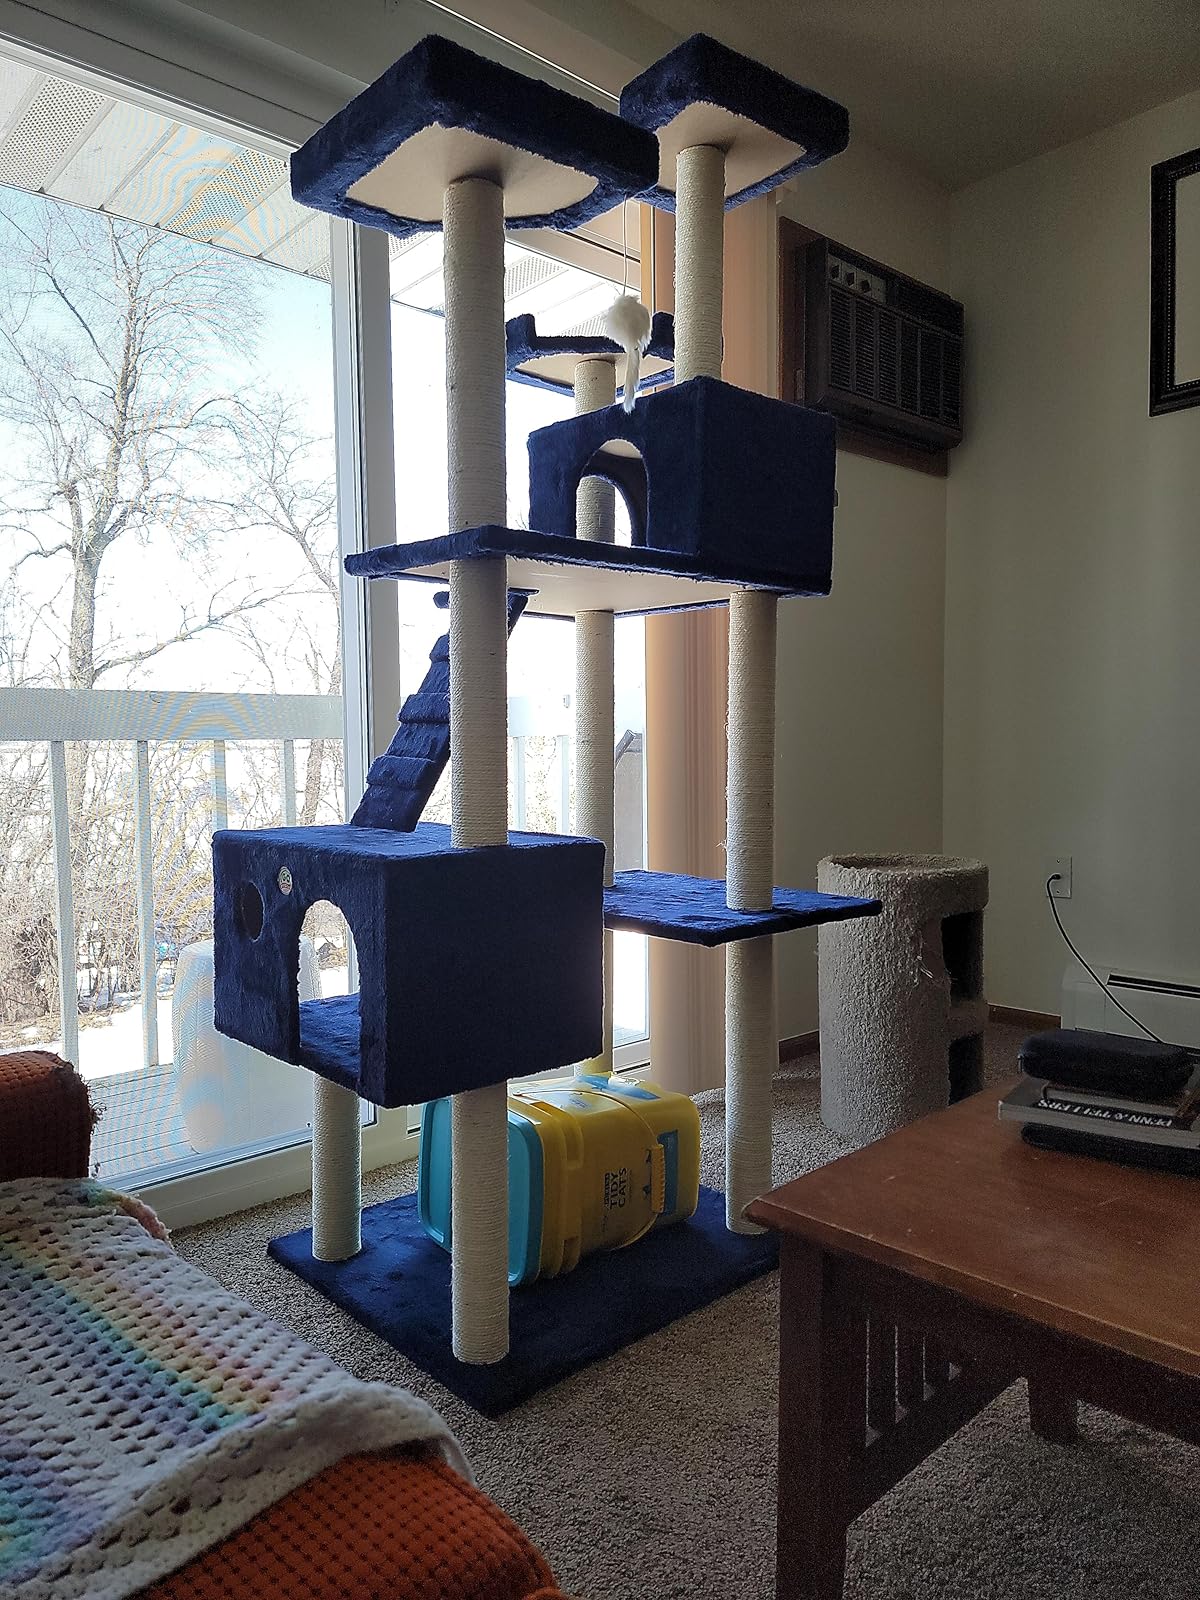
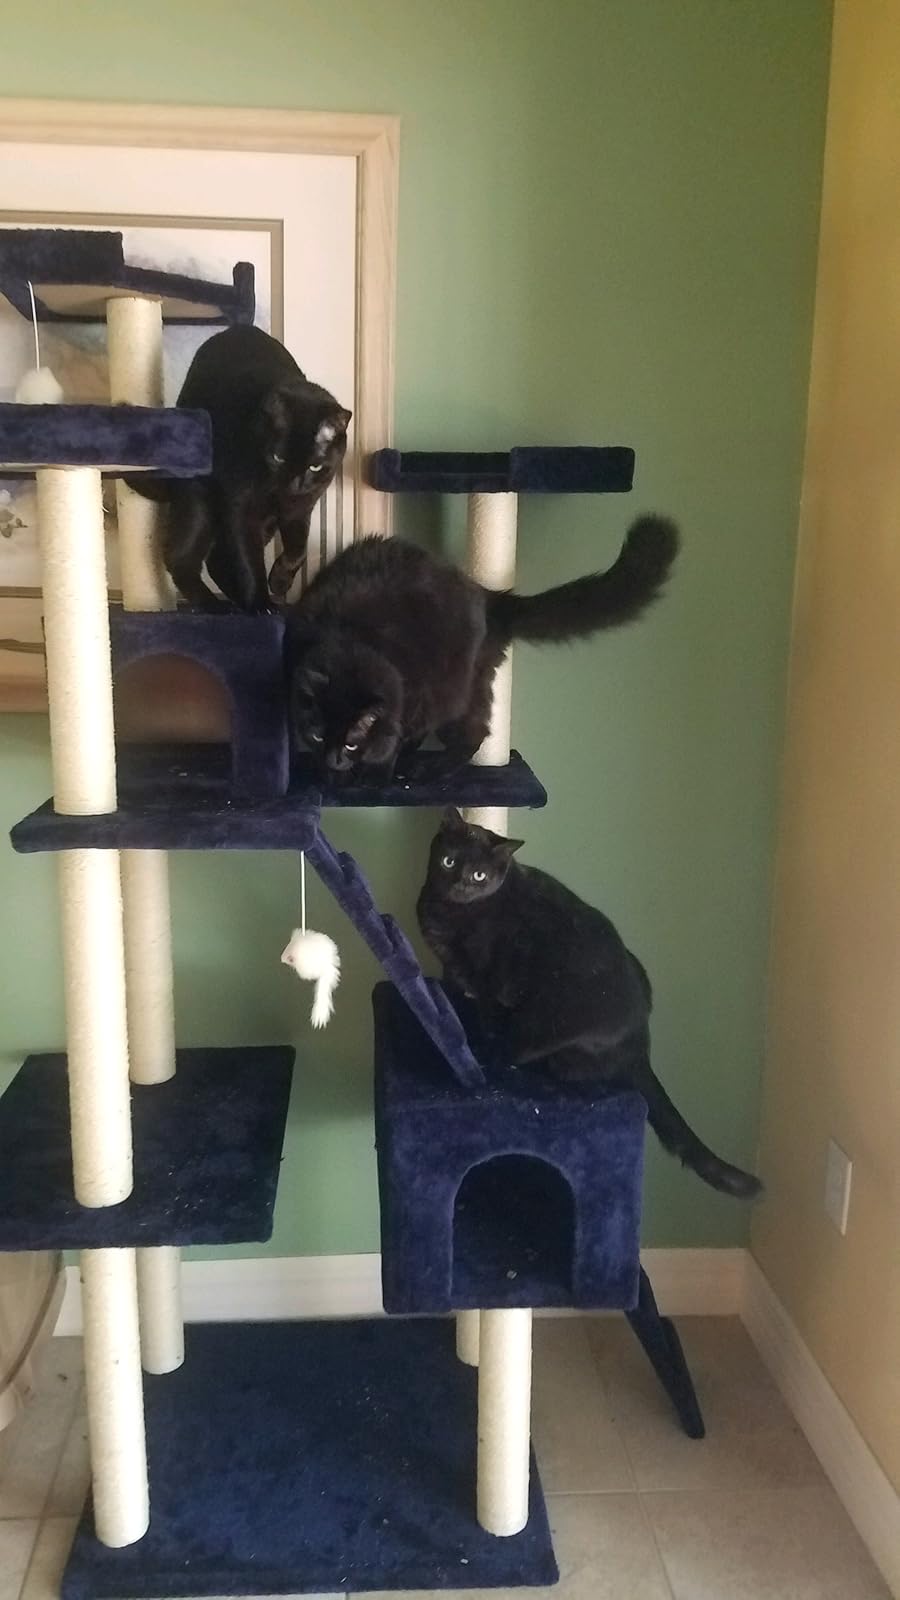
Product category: items_cat tree
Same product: yes